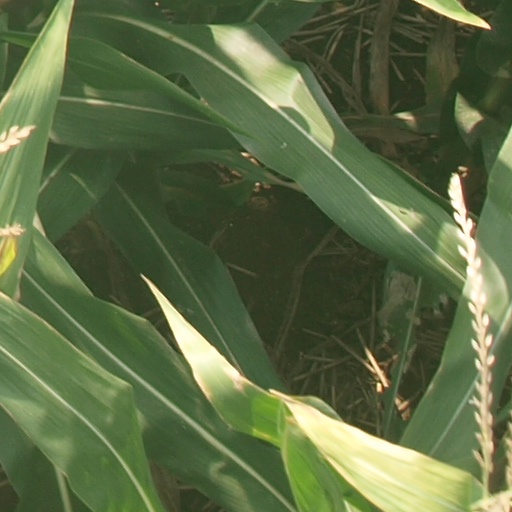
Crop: maize; corn